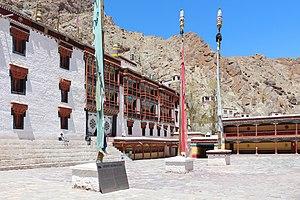
Monastère de Hémis, Ladakh, Inde
Le monastère de Hemis Gompa se trouve sur la rive ouest de l'Indus, il est situé à environ 47 km de Leh, la capitale du Ladakh, du district du même nom, dans l'État du Jammu-et-Cachemire en Inde à une altitude de 3 510 m.